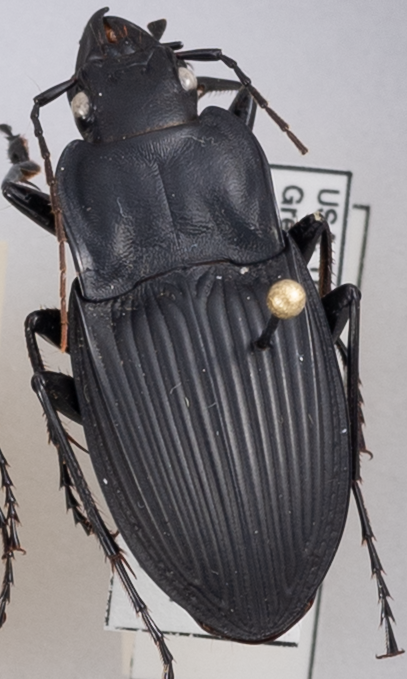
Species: Dicaelus dilatatus
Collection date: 2019-04-30
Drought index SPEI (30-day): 1.13
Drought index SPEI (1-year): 2.09
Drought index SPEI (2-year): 2.09